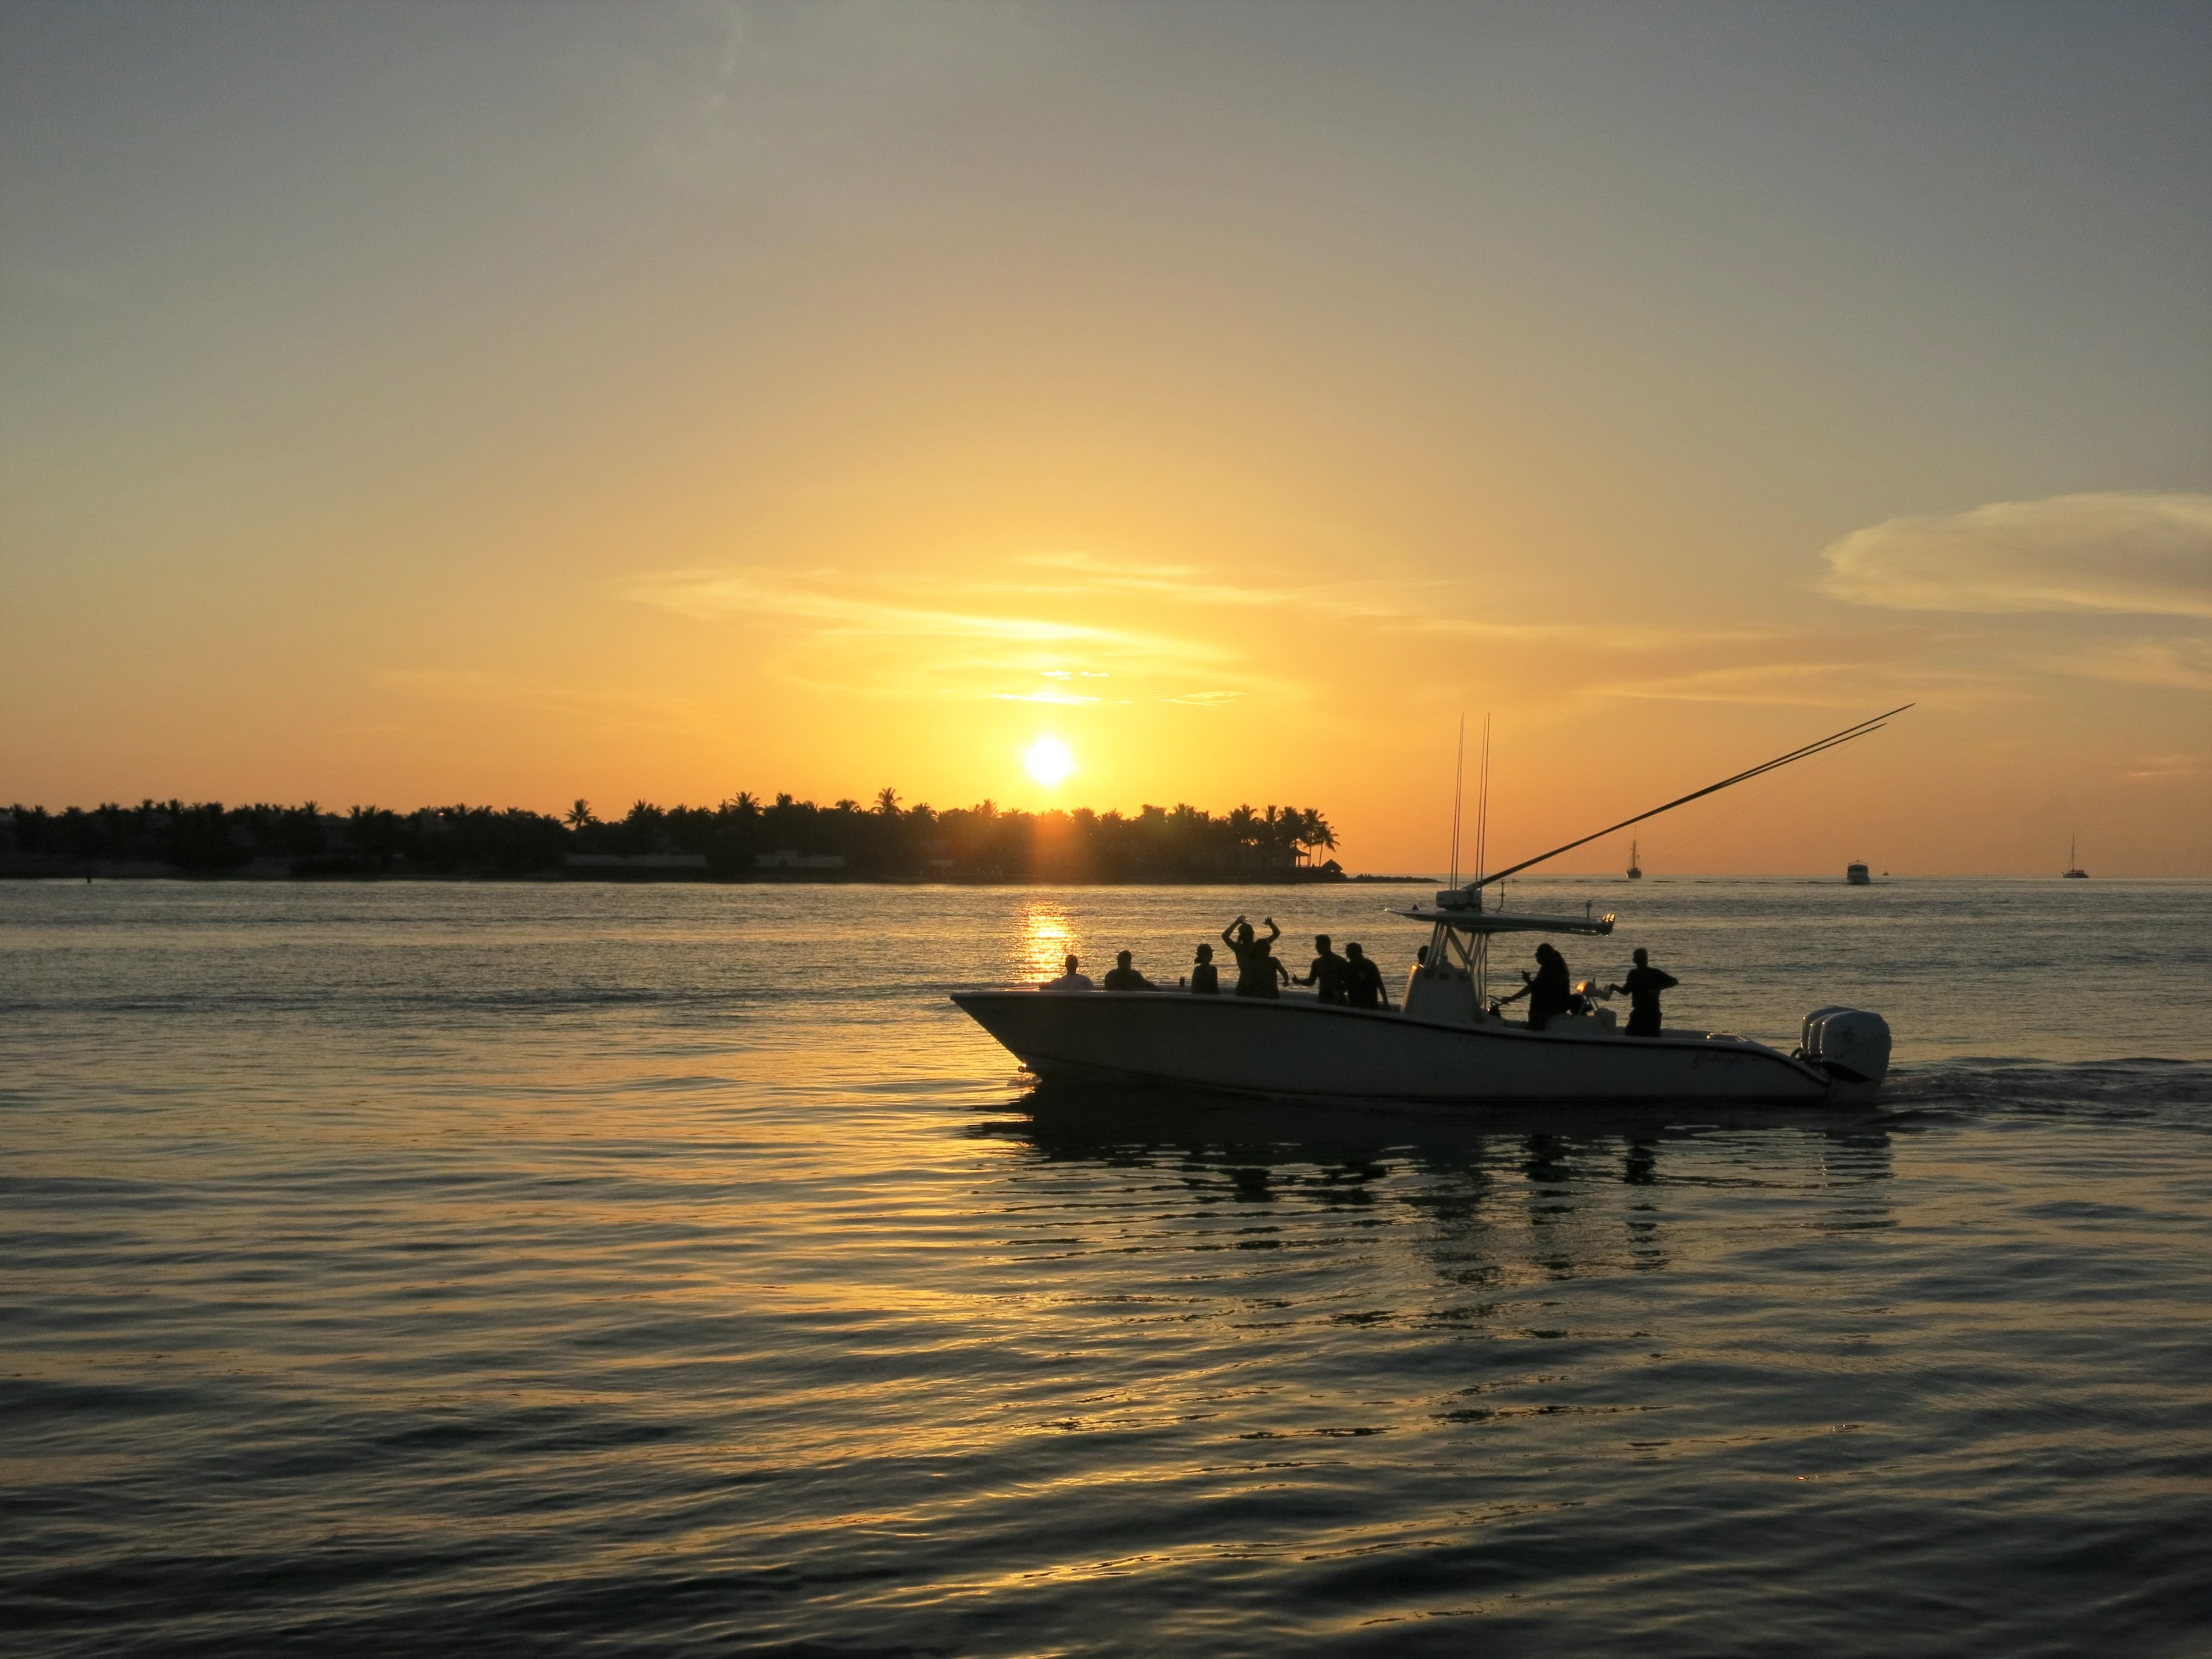
sea, horizon, sky, sunrise, sunset, boat, morning, shore, lake, dawn, pier, river, dusk, evening, reflection, vehicle, usa, bay, boating, mood, florida, afterglow, key west, sunset celebration